Mainline steam trains in Great Britain

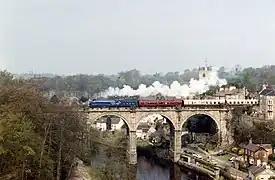
"Mallard" on Knaresborough viaduct in 1987

Most locomotives used are examples built during the steam era and later preserved, being suitably modified to run on the modern mainline. In 2009 the locomotive "Tornado" hauled its maiden mainline train, being the first brand new steam locomotive to be built in Britain for use on the main line since Evening Star, completed in 1960.